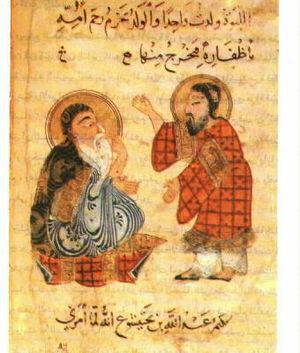
Un bimaristan est un établissement charitable et de soins, élément constituant du système hospitalier durant l'âge d'or de la civilisation arabo-islamique médiévale. Par rapport à l'Occident chrétien médiéval, ce système se distingue par son organisation rationnelle des soins, la présence de médecins et d'un enseignement clinique à l'hôpital, qui le rendent plus proche d'un hôpital au sens moderne du terme.